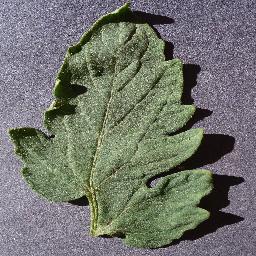
Label: Tomato___healthy